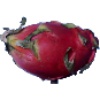
Label: Pitahaya Red 1